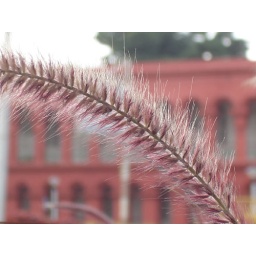
A plant with Karnataka High Court building in the background.